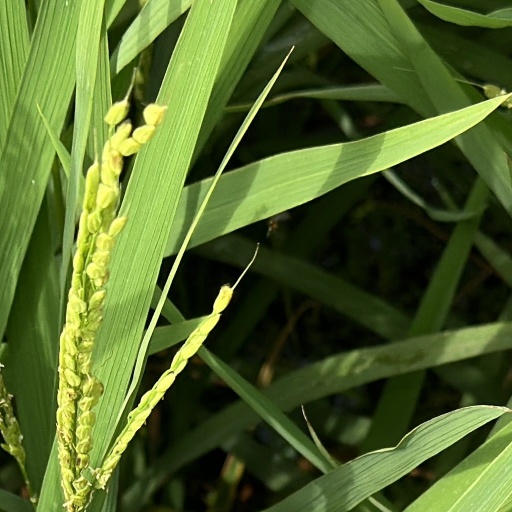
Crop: rice